Templeton's Crossing

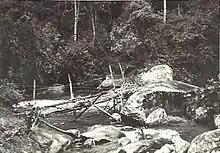
Templeton's Crossing, Kokoda Track, 1944

Templeton's Crossing is associated with two battles of the Kokoda Track campaign of the Second World War fought between Australians of Maroubra Force and Japanese troops. Both battles consisted of a series of engagements that occurred in the upper reaches of the Eora Creek valley. The first battle was fought from 31 August 1942 to 5 September 1942, as the Australian forces were withdrawing in the face of the Japanese advance. The second battle was fought from 11 to 28 October 1942, as the Australian forces pursued the Japanese forces withdrawing back to the north coast of Papua. In each battle, a significant engagement was fought in the vicinity of Templeton's Crossing.